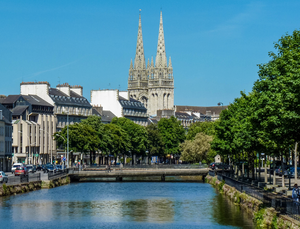
Quimper
Quimper /kɛ̃pɛʁ/ est une commune française de la région Bretagne située dans le nord-ouest de la France. La ville est le chef-lieu du département du Finistère, le siège du conseil départemental, ainsi que des deux cantons qui la composent. Elle est également la capitale traditionnelle de la Cornouaille, du Pays Glazik et du Pays de Cornouaille qui compte 331 300 habitants en 2009, le siège de l'intercommunalité de Quimper Bretagne Occidentale qui compte 100 187 habitants en 2014, le siège de l'arrondissement de Quimper et enfin le siège du diocèse de Quimper et Léon. Ses habitants sont appelés les Quimpérois.